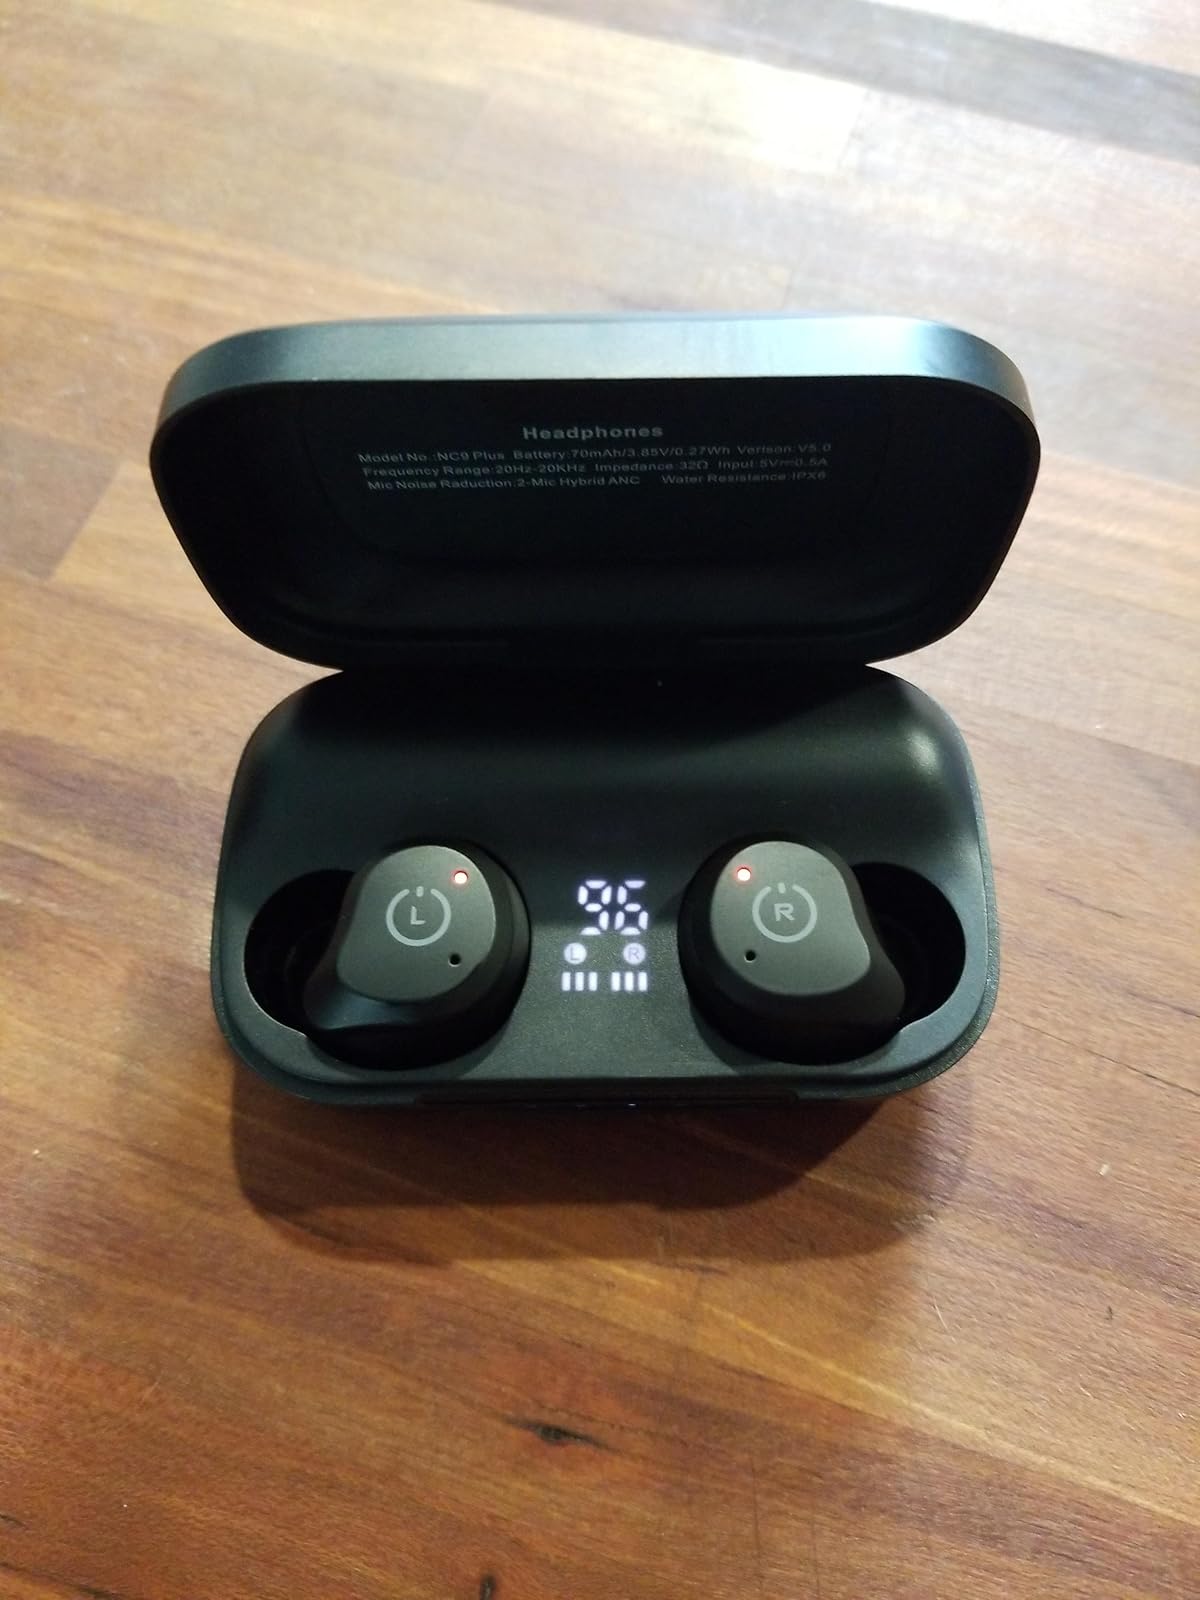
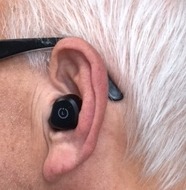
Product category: earbuds
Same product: yes